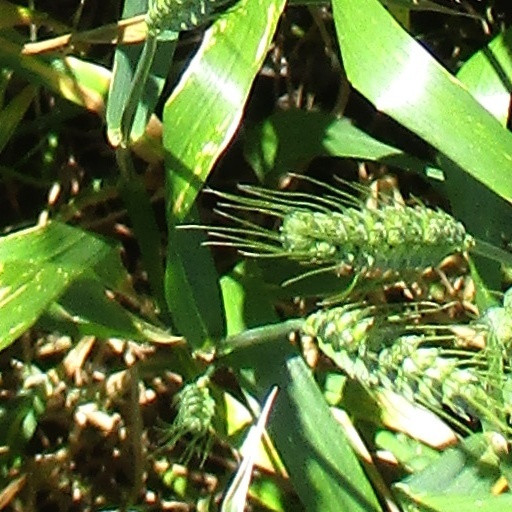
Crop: wheat